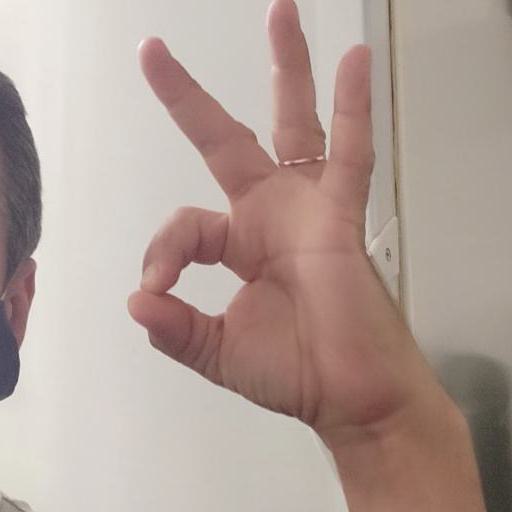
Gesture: ok